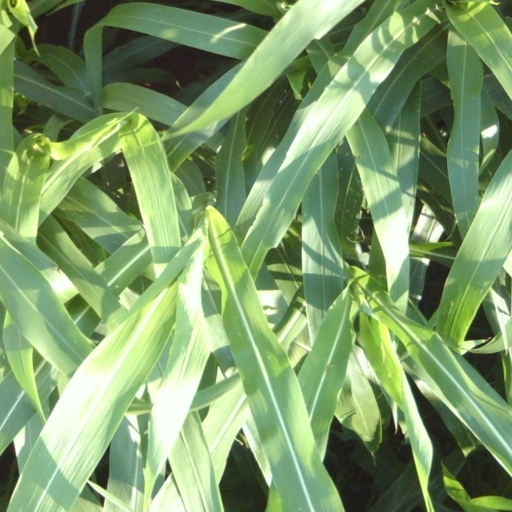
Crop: sorghum